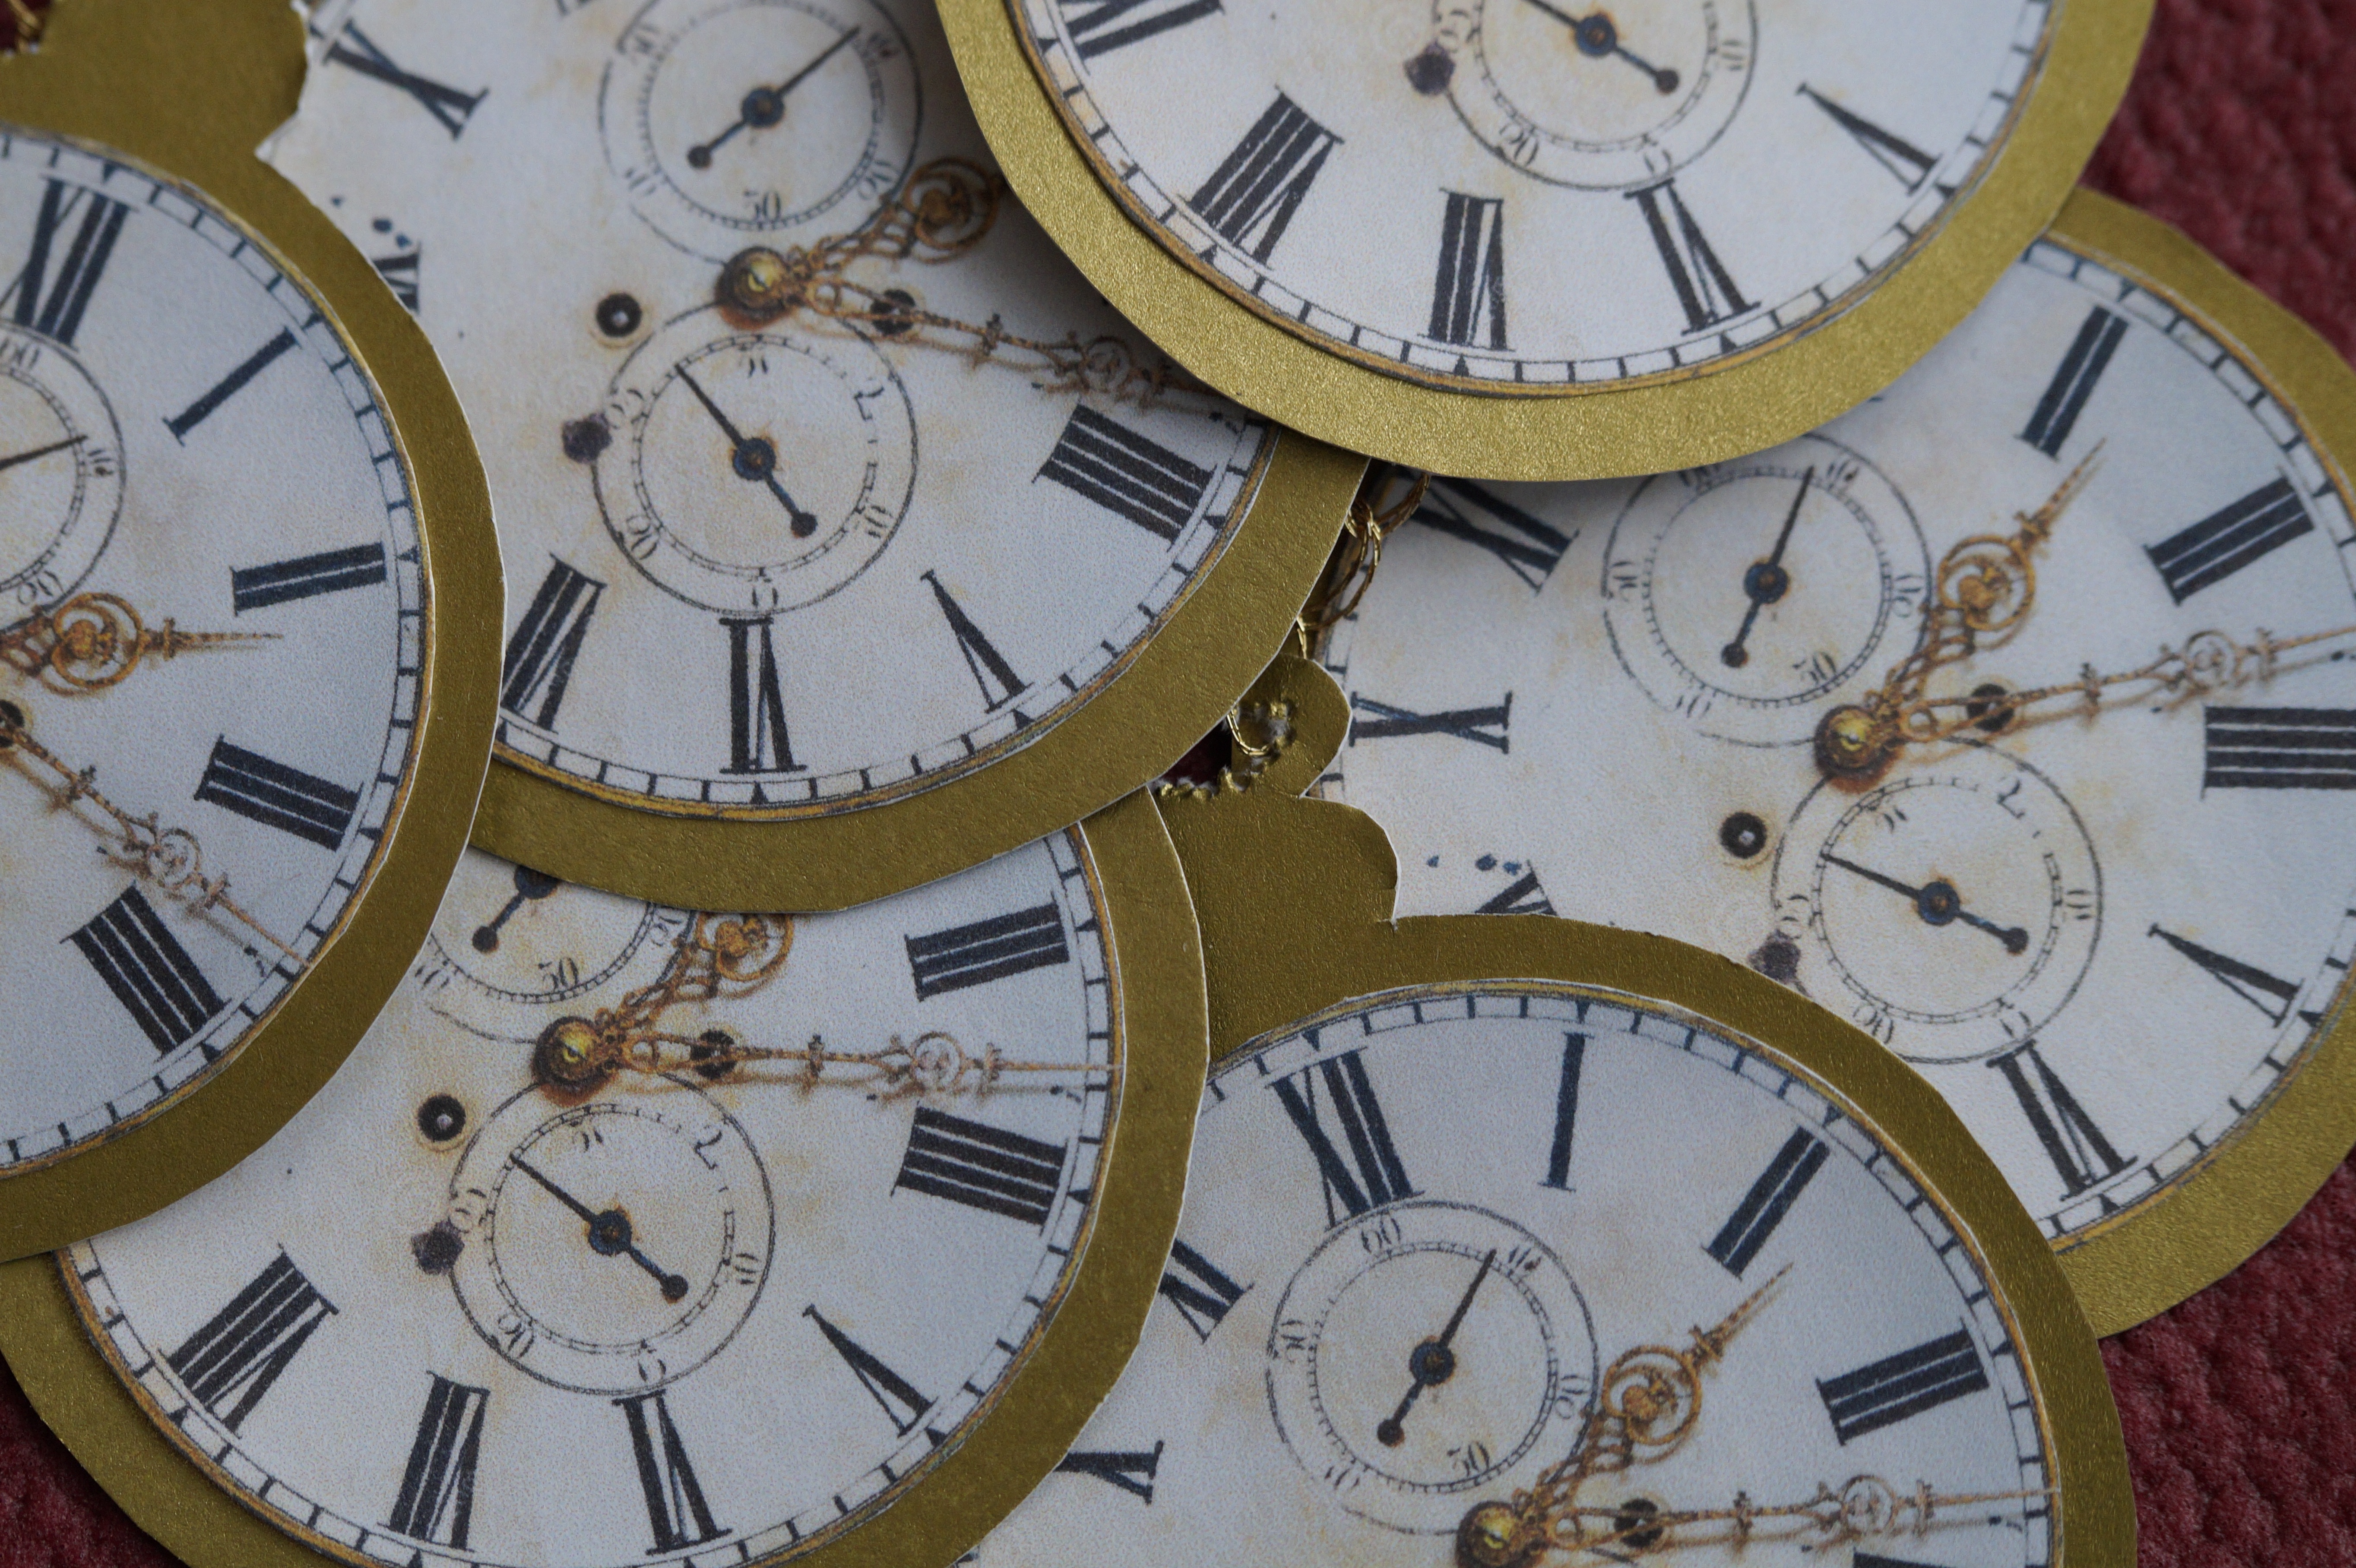
antique, clock, time, old, golden, nostalgia, furniture, paper, decor, homemade, pocket watch, circle, clock face, gold, series, cardboard, chaos, stress, mess, tinkered, many, hours, pointer, time indicating, time of, dates, hustle and bustle, watches, stressful, do it yourself, time travel, fast moving, home accessories, time measurement, pocket watches, zeitsprung, deadline pressure